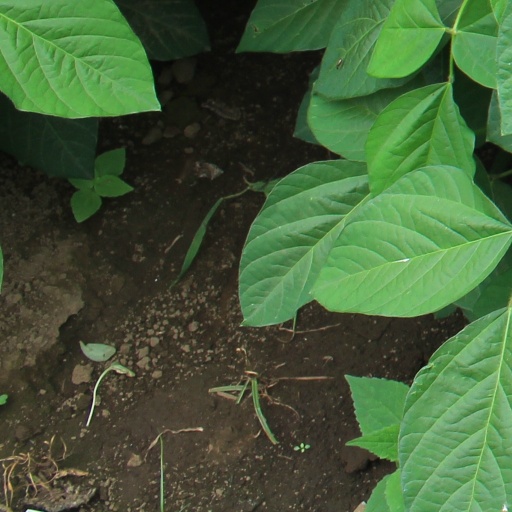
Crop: soybean